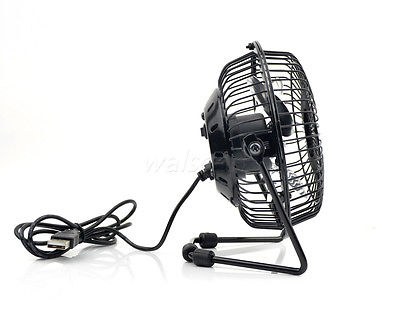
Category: fan